Tianjin Metro

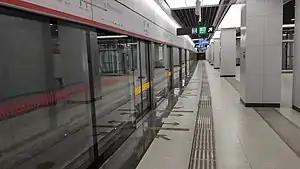
Shuanglin station of Line 1

Line 1 is built upon the old surface-level line, and was opened in 2006. It is with 32 stations (currently 29 stations in operation). The old at-grade Shuanglin station was closed on 28 December 2016 and reopened as a new underground station on 3 December 2018. The old rolling stocks (DKZ9 Series) were replaced at the same time. Line 1's color is red.